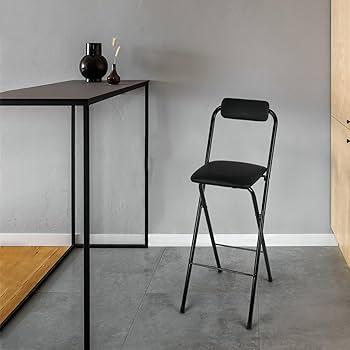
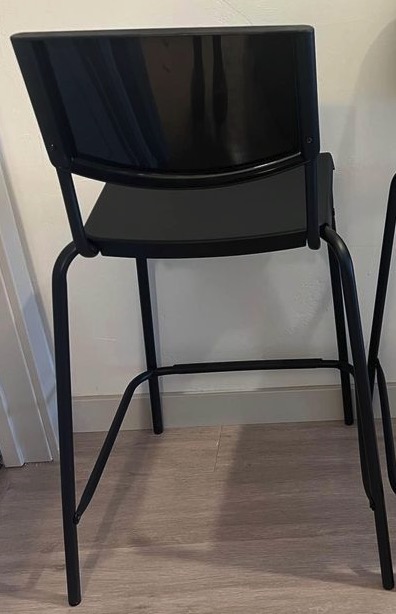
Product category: stool
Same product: no